Luigi Galimberti

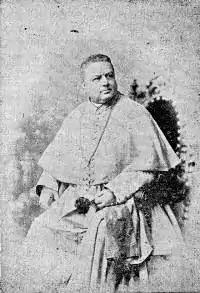
Cardinal Galimberti pictured in 1893.

Luigi Galimberti (26 April 1836 – 7 May 1896) was an Italian prelate of the Catholic Church who had a varied career as an academic and theologian, journalist, diplomat, and Vatican official. He became an archbishop in 1887 and a cardinal in 1893. He was considered a candidate for the papacy when he died at the age of 60.